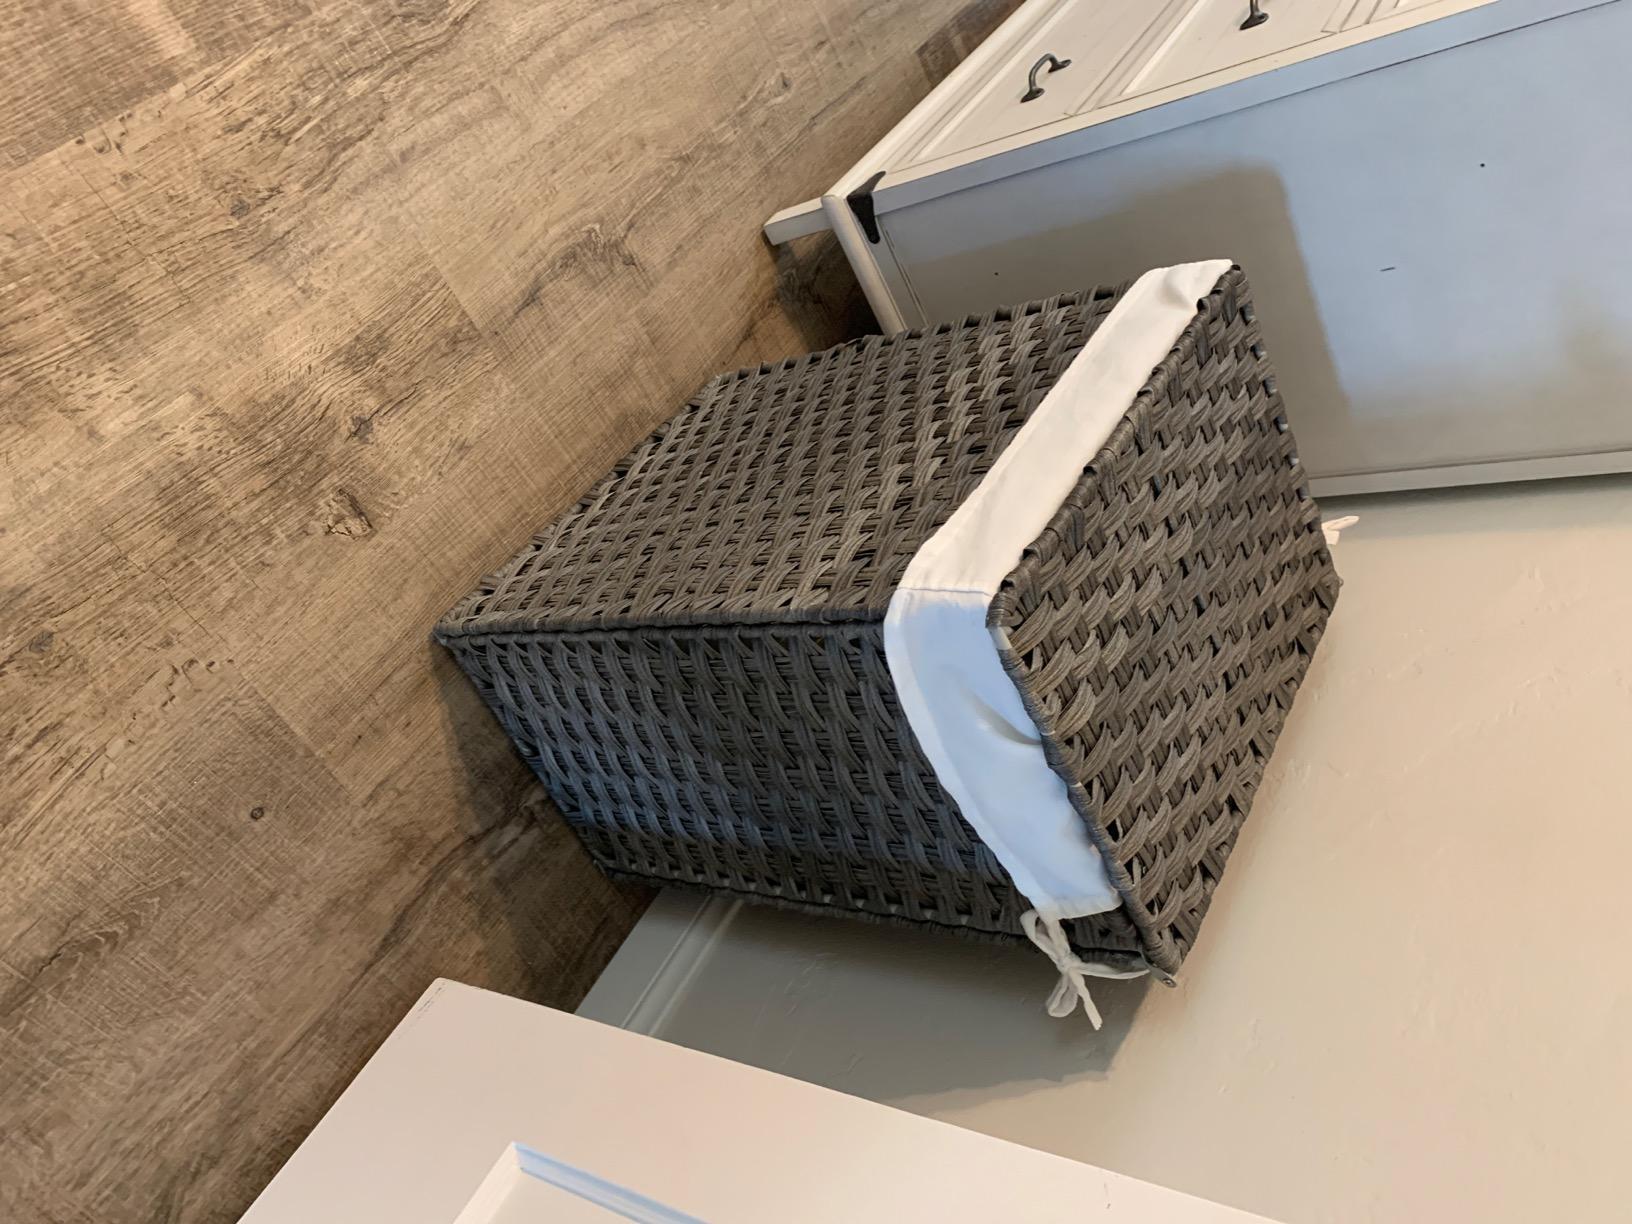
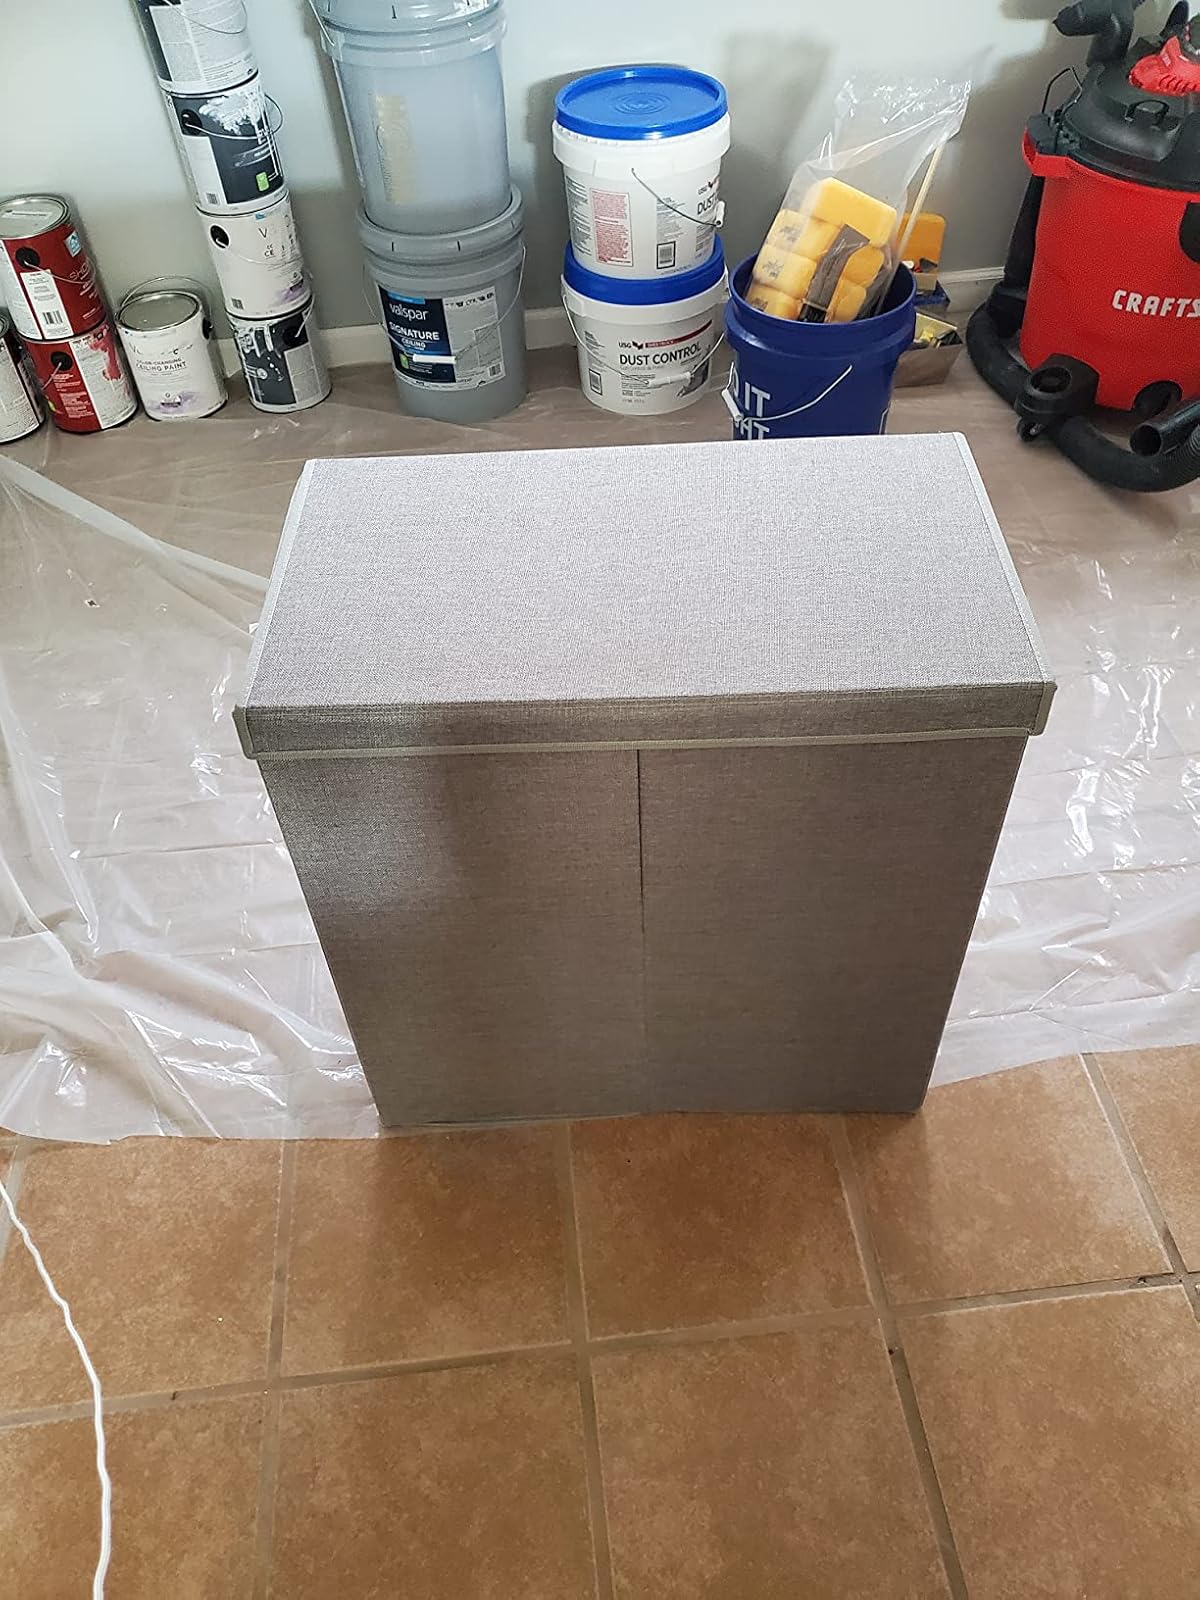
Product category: items_hamper
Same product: no